Baghdad Mall

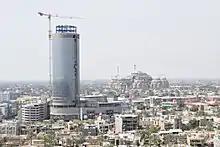
Baghdad Mall under construction (2017)

Baghdad Mall is a multi-purpose building consisting of a shopping mall, a hotel and a medical centre. Located in Harthiya, Baghdad at the intersection between Damascus street and Al-Kindi street, it is one of the largest shopping malls in Baghdad.